Music of Iraq

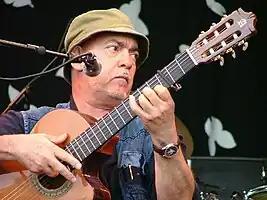
Ilham Madfai, "The Baghdad Beatle". Madfai's synthesis of Western guitar stylings with traditional Iraqi music has made him a popular performer in his native country and throughout the Middle East.

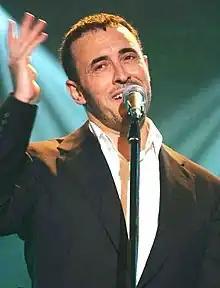
Kadim Al Sahir known as "The Caesar" of Arabic songs. Considered as one of the most successful singers in the history of the Arab World.

In 1936, Iraq Radio was established by two of Iraq's most prominent performers and composers, the Kuwaiti-born Iraqi Jewish musicians, Saleh and Daoud al-Kuwaity with an ensemble, with the exception of the percussion player. The nightclubs of Baghdad also featured almost entirely Jewish musicians. At these nightclubs, ensembles consisted of oud, qanun and two percussionists while the same format with ney and cello were used on the radio.